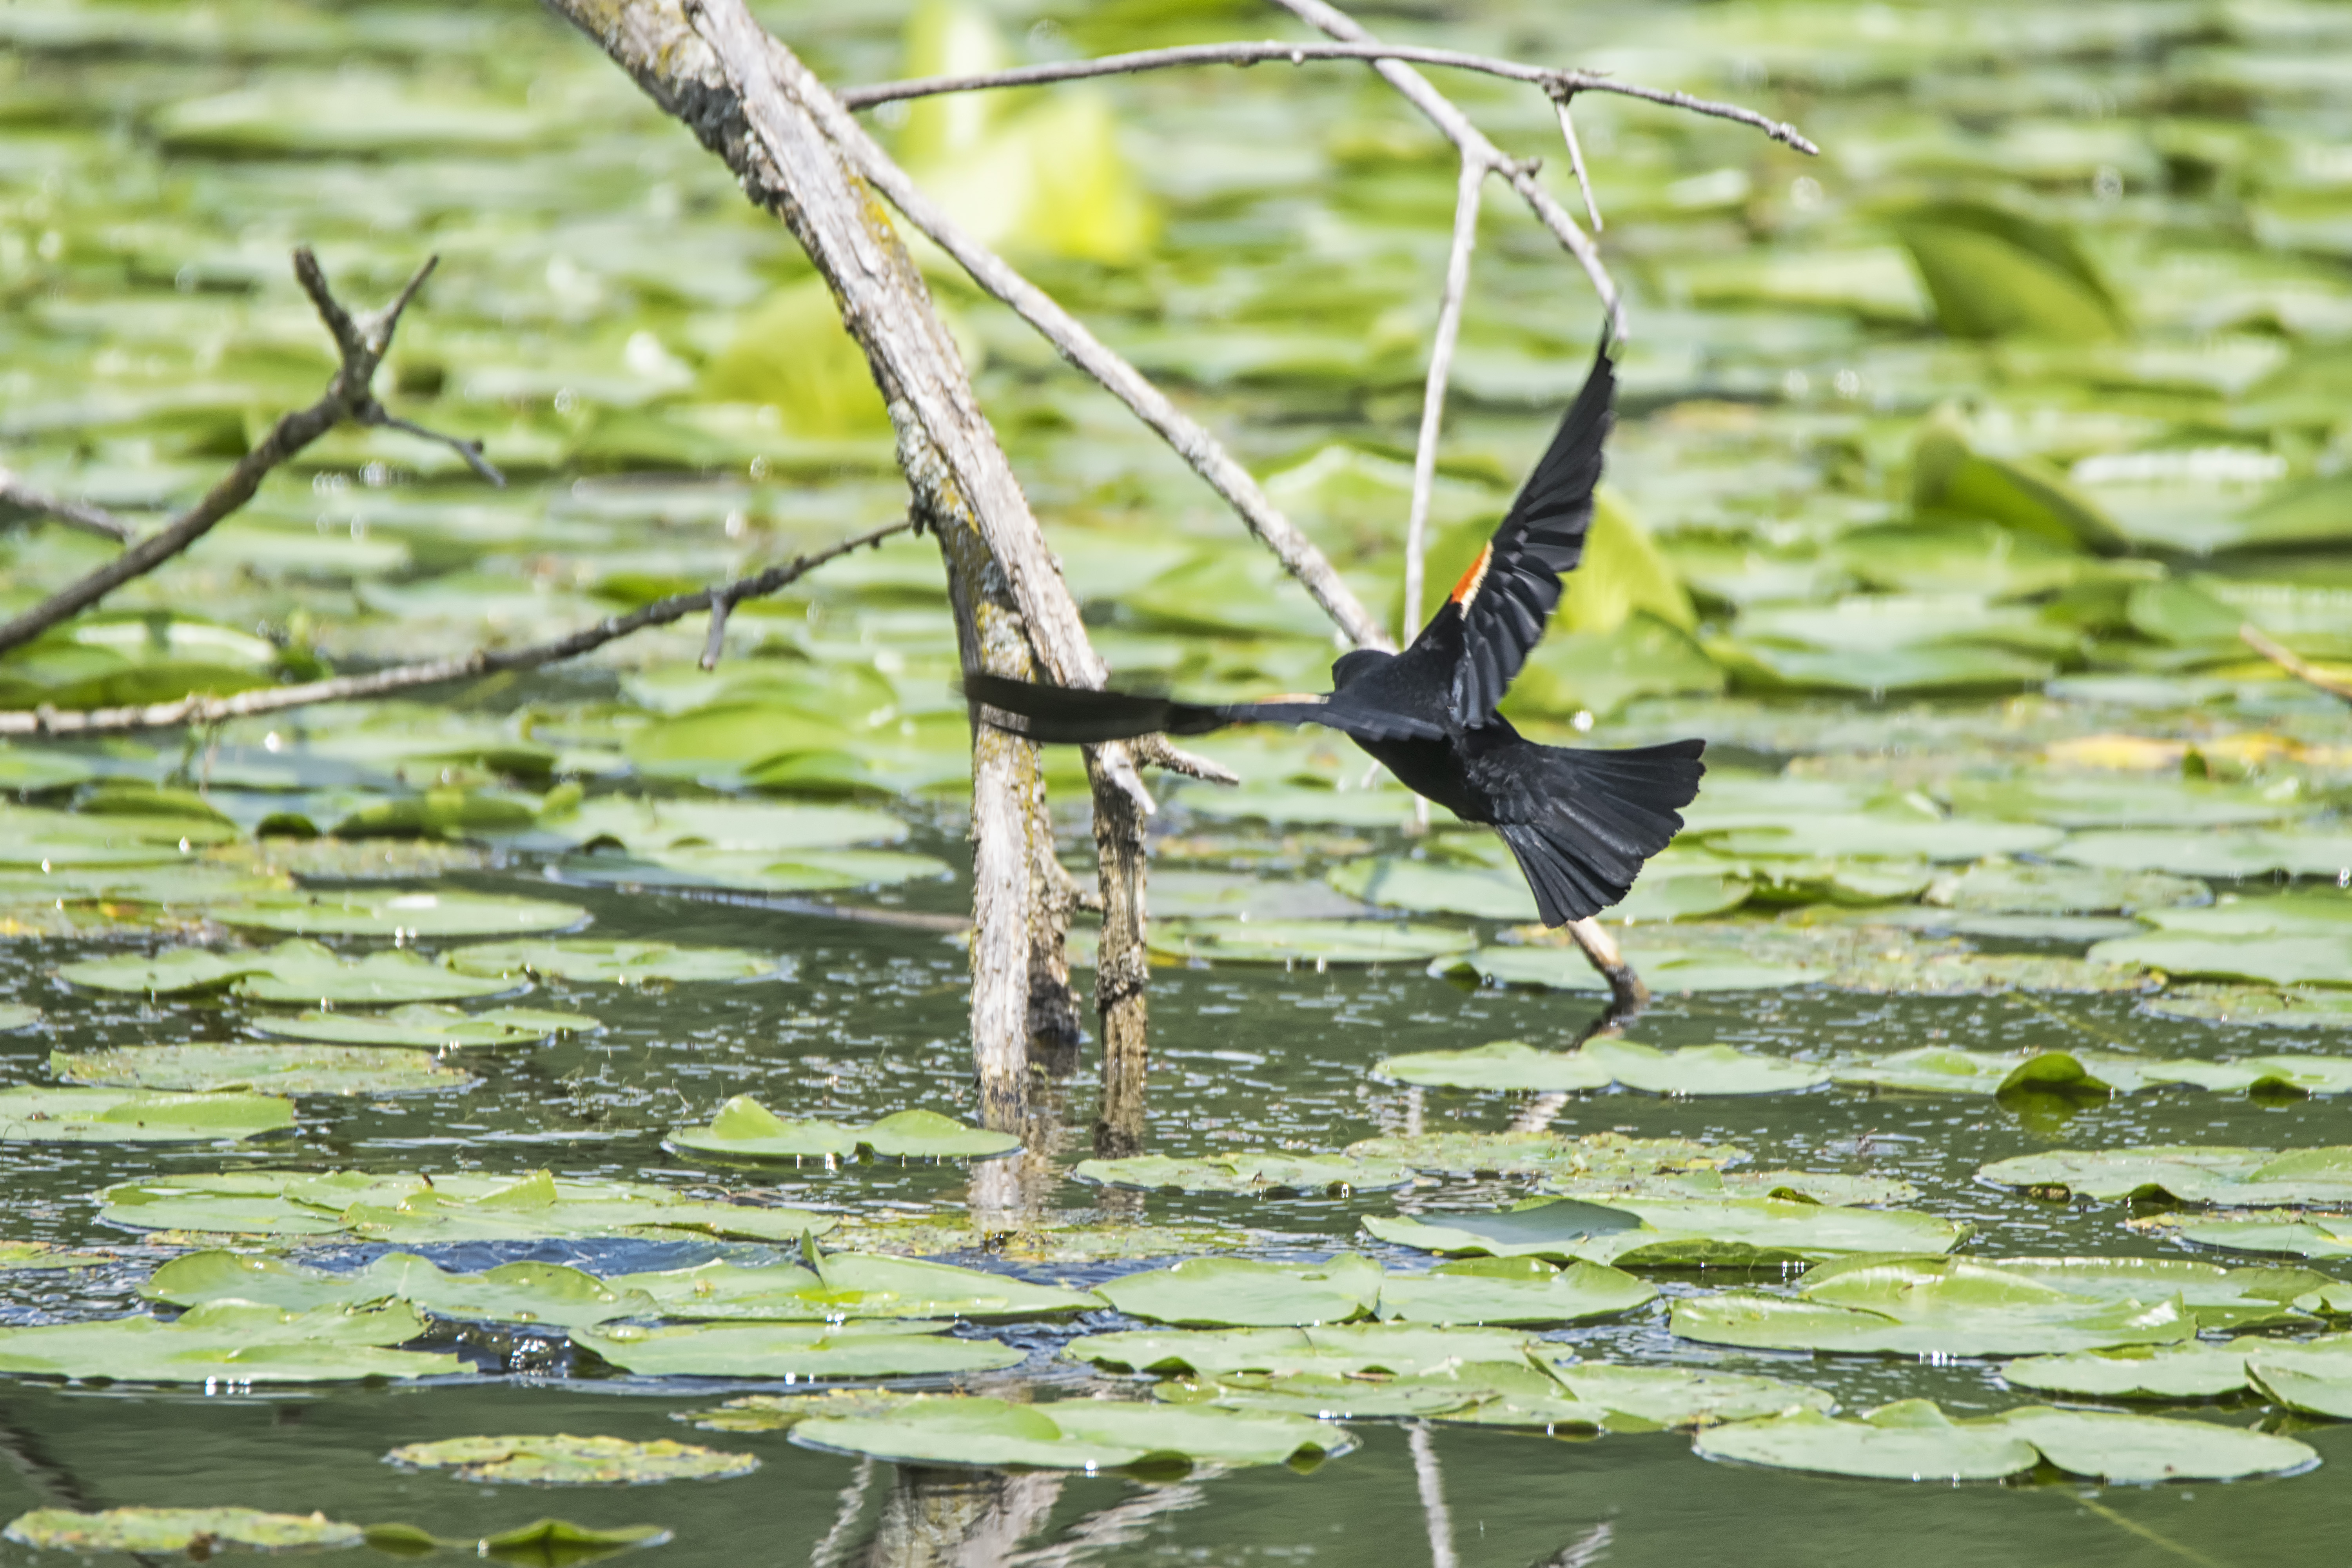
water, nature, branch, bird, wing, leaf, flower, pond, wildlife, green, red, botany, winged, fauna, canada, a, wetland, vertebrate, quebec, blackbird, sherbrooke, oiseau, carouge, paulettes, perching bird